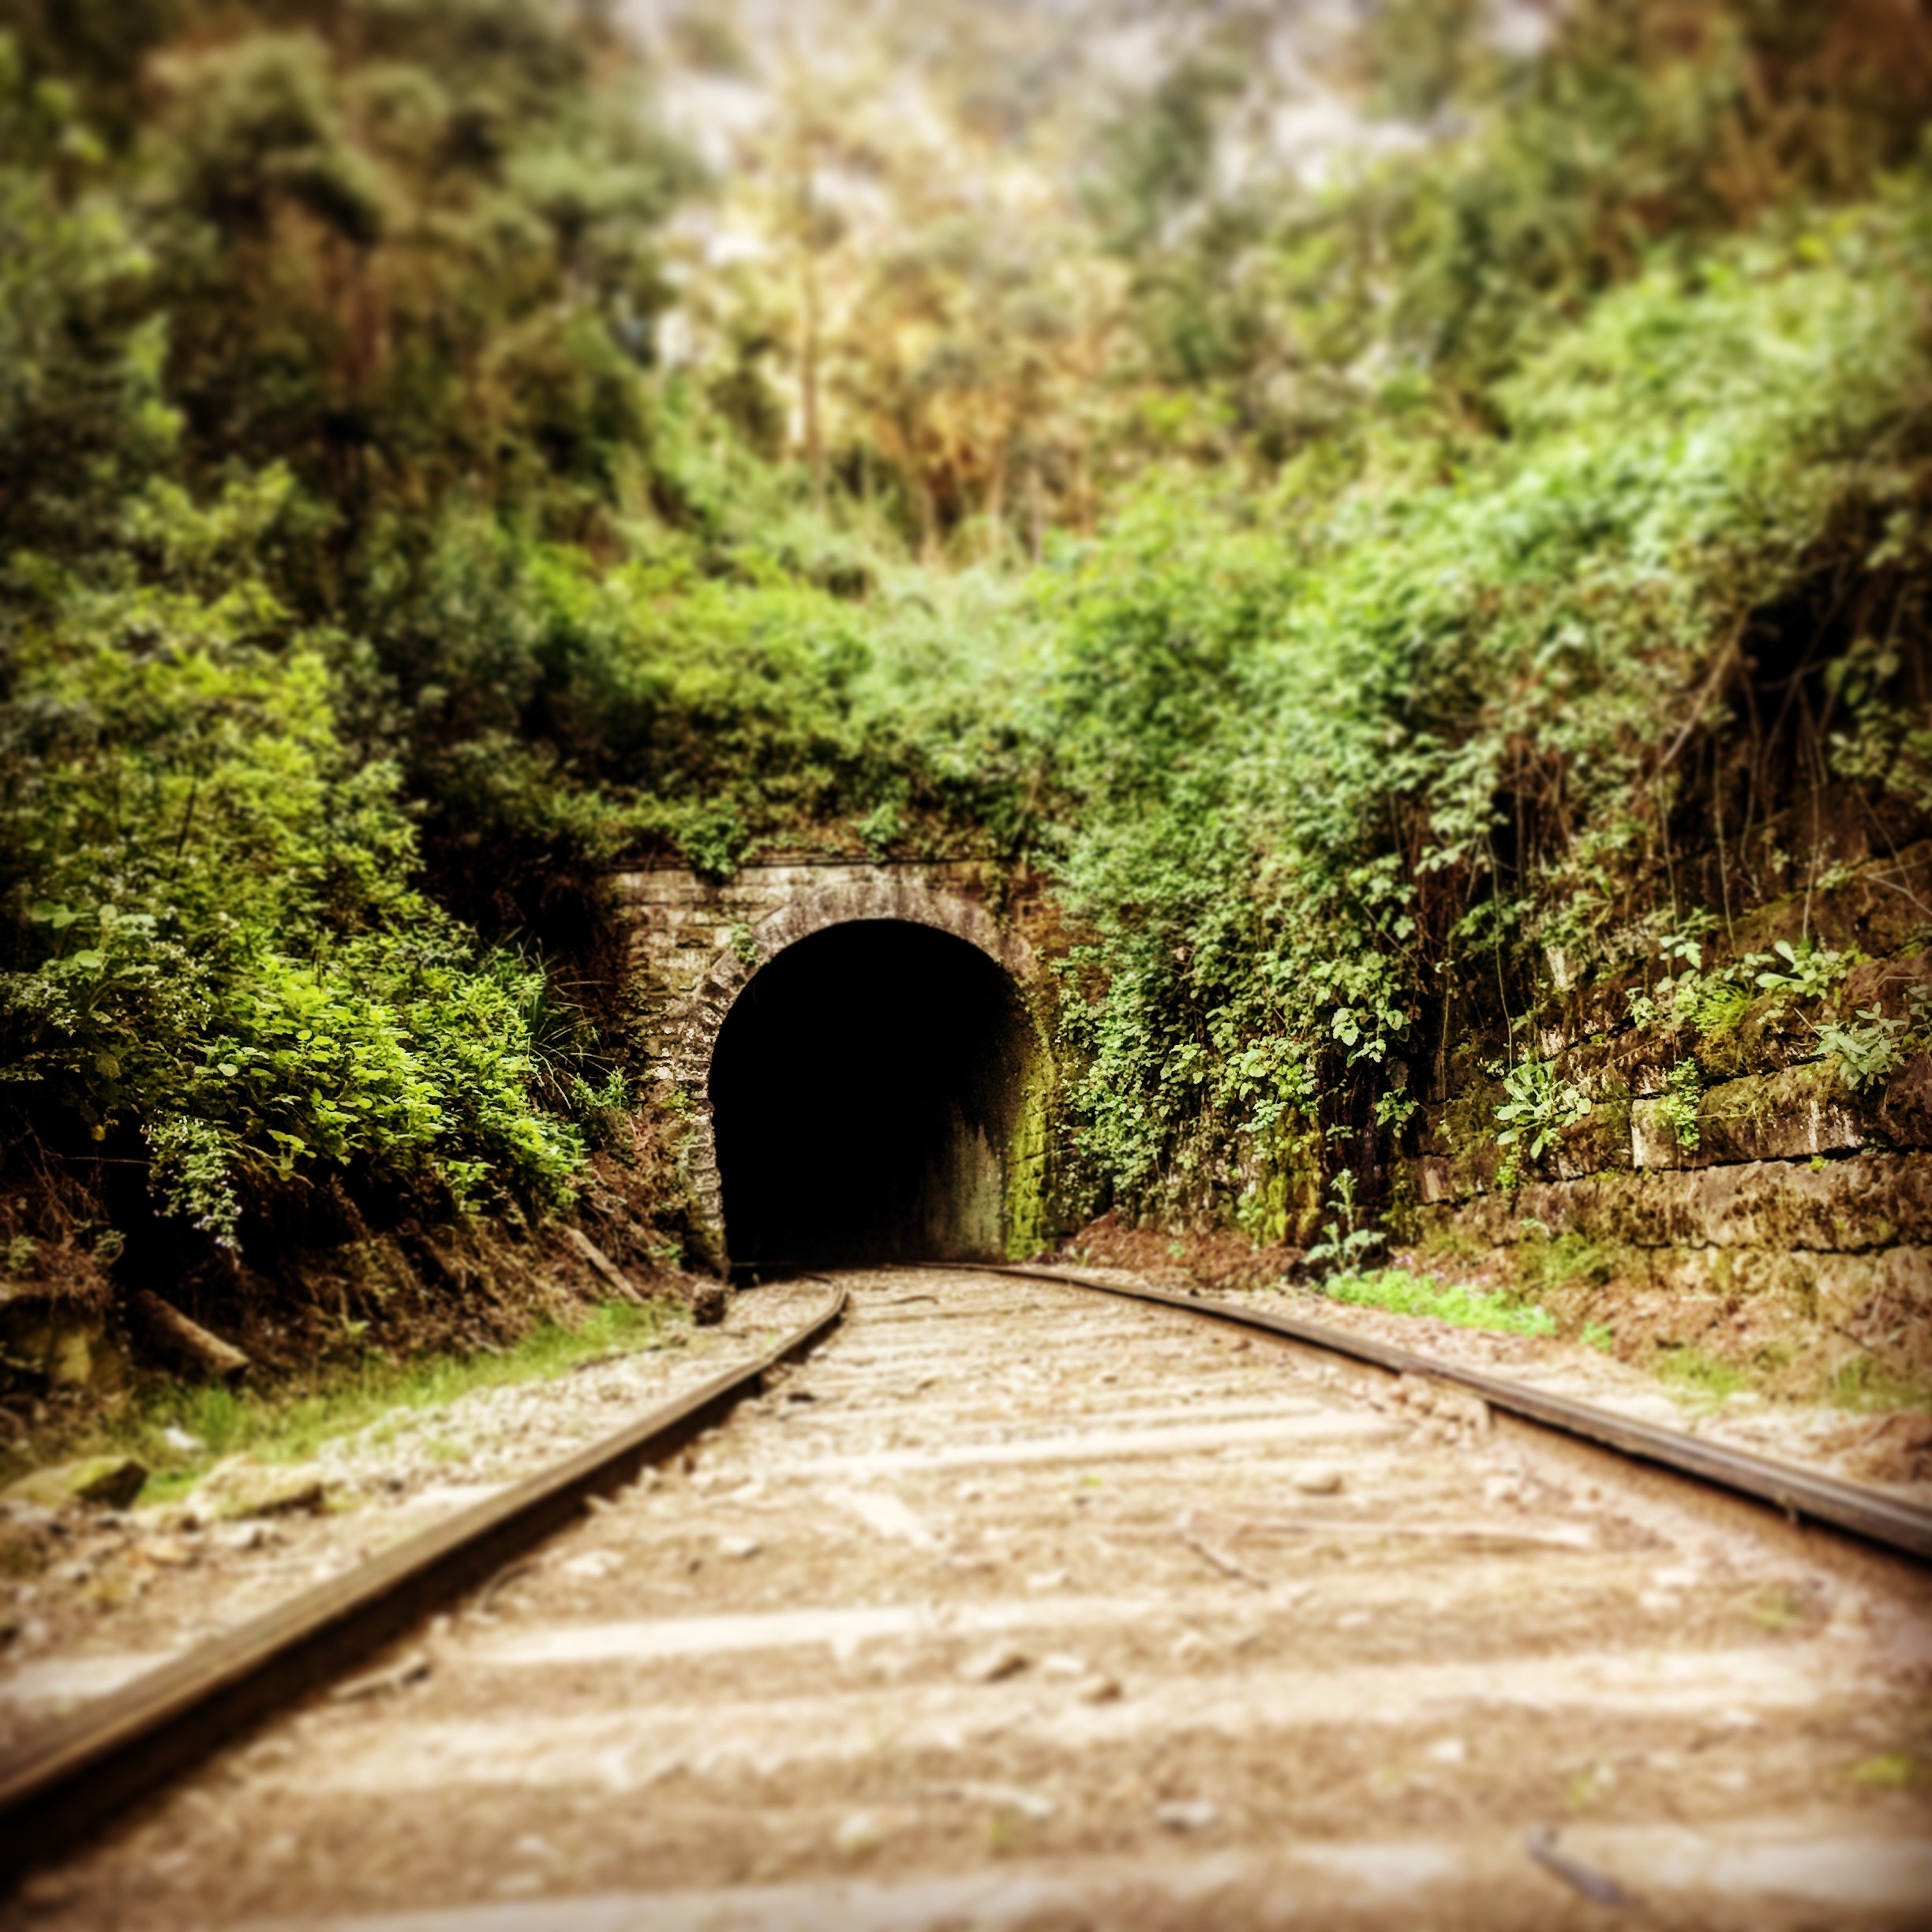
tree, nature, forest, path, track, sunlight, train, tunnel, green, jungle, autumn, mountains, infrastructure, rails, woodland, habitat, online, rural area, natural environment